Bowling Green, Wiesbaden

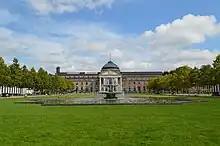
Wiesbaden's spielbank (casino) can be seen behind a fountain of the Bowling Green

The Bowling Green is a rectangular space with two pools and a three-shell fountain in the middle. On the east side of the Bowling Green, the park connects to the Kurhausplatz, a square in front of the historic Kurhaus of Wiesbaden. The Kurpark is located directly behind the Kurhaus, a historic casino in Wiesbaden. On the west side of Bowling Green, runs the Wilhelmstrasse. Across the street lies the Kaiser-Friedrich-Platz with the statue of Emperor Frederick III. The place is flanked by the luxury Hotel Nassauer Hof.